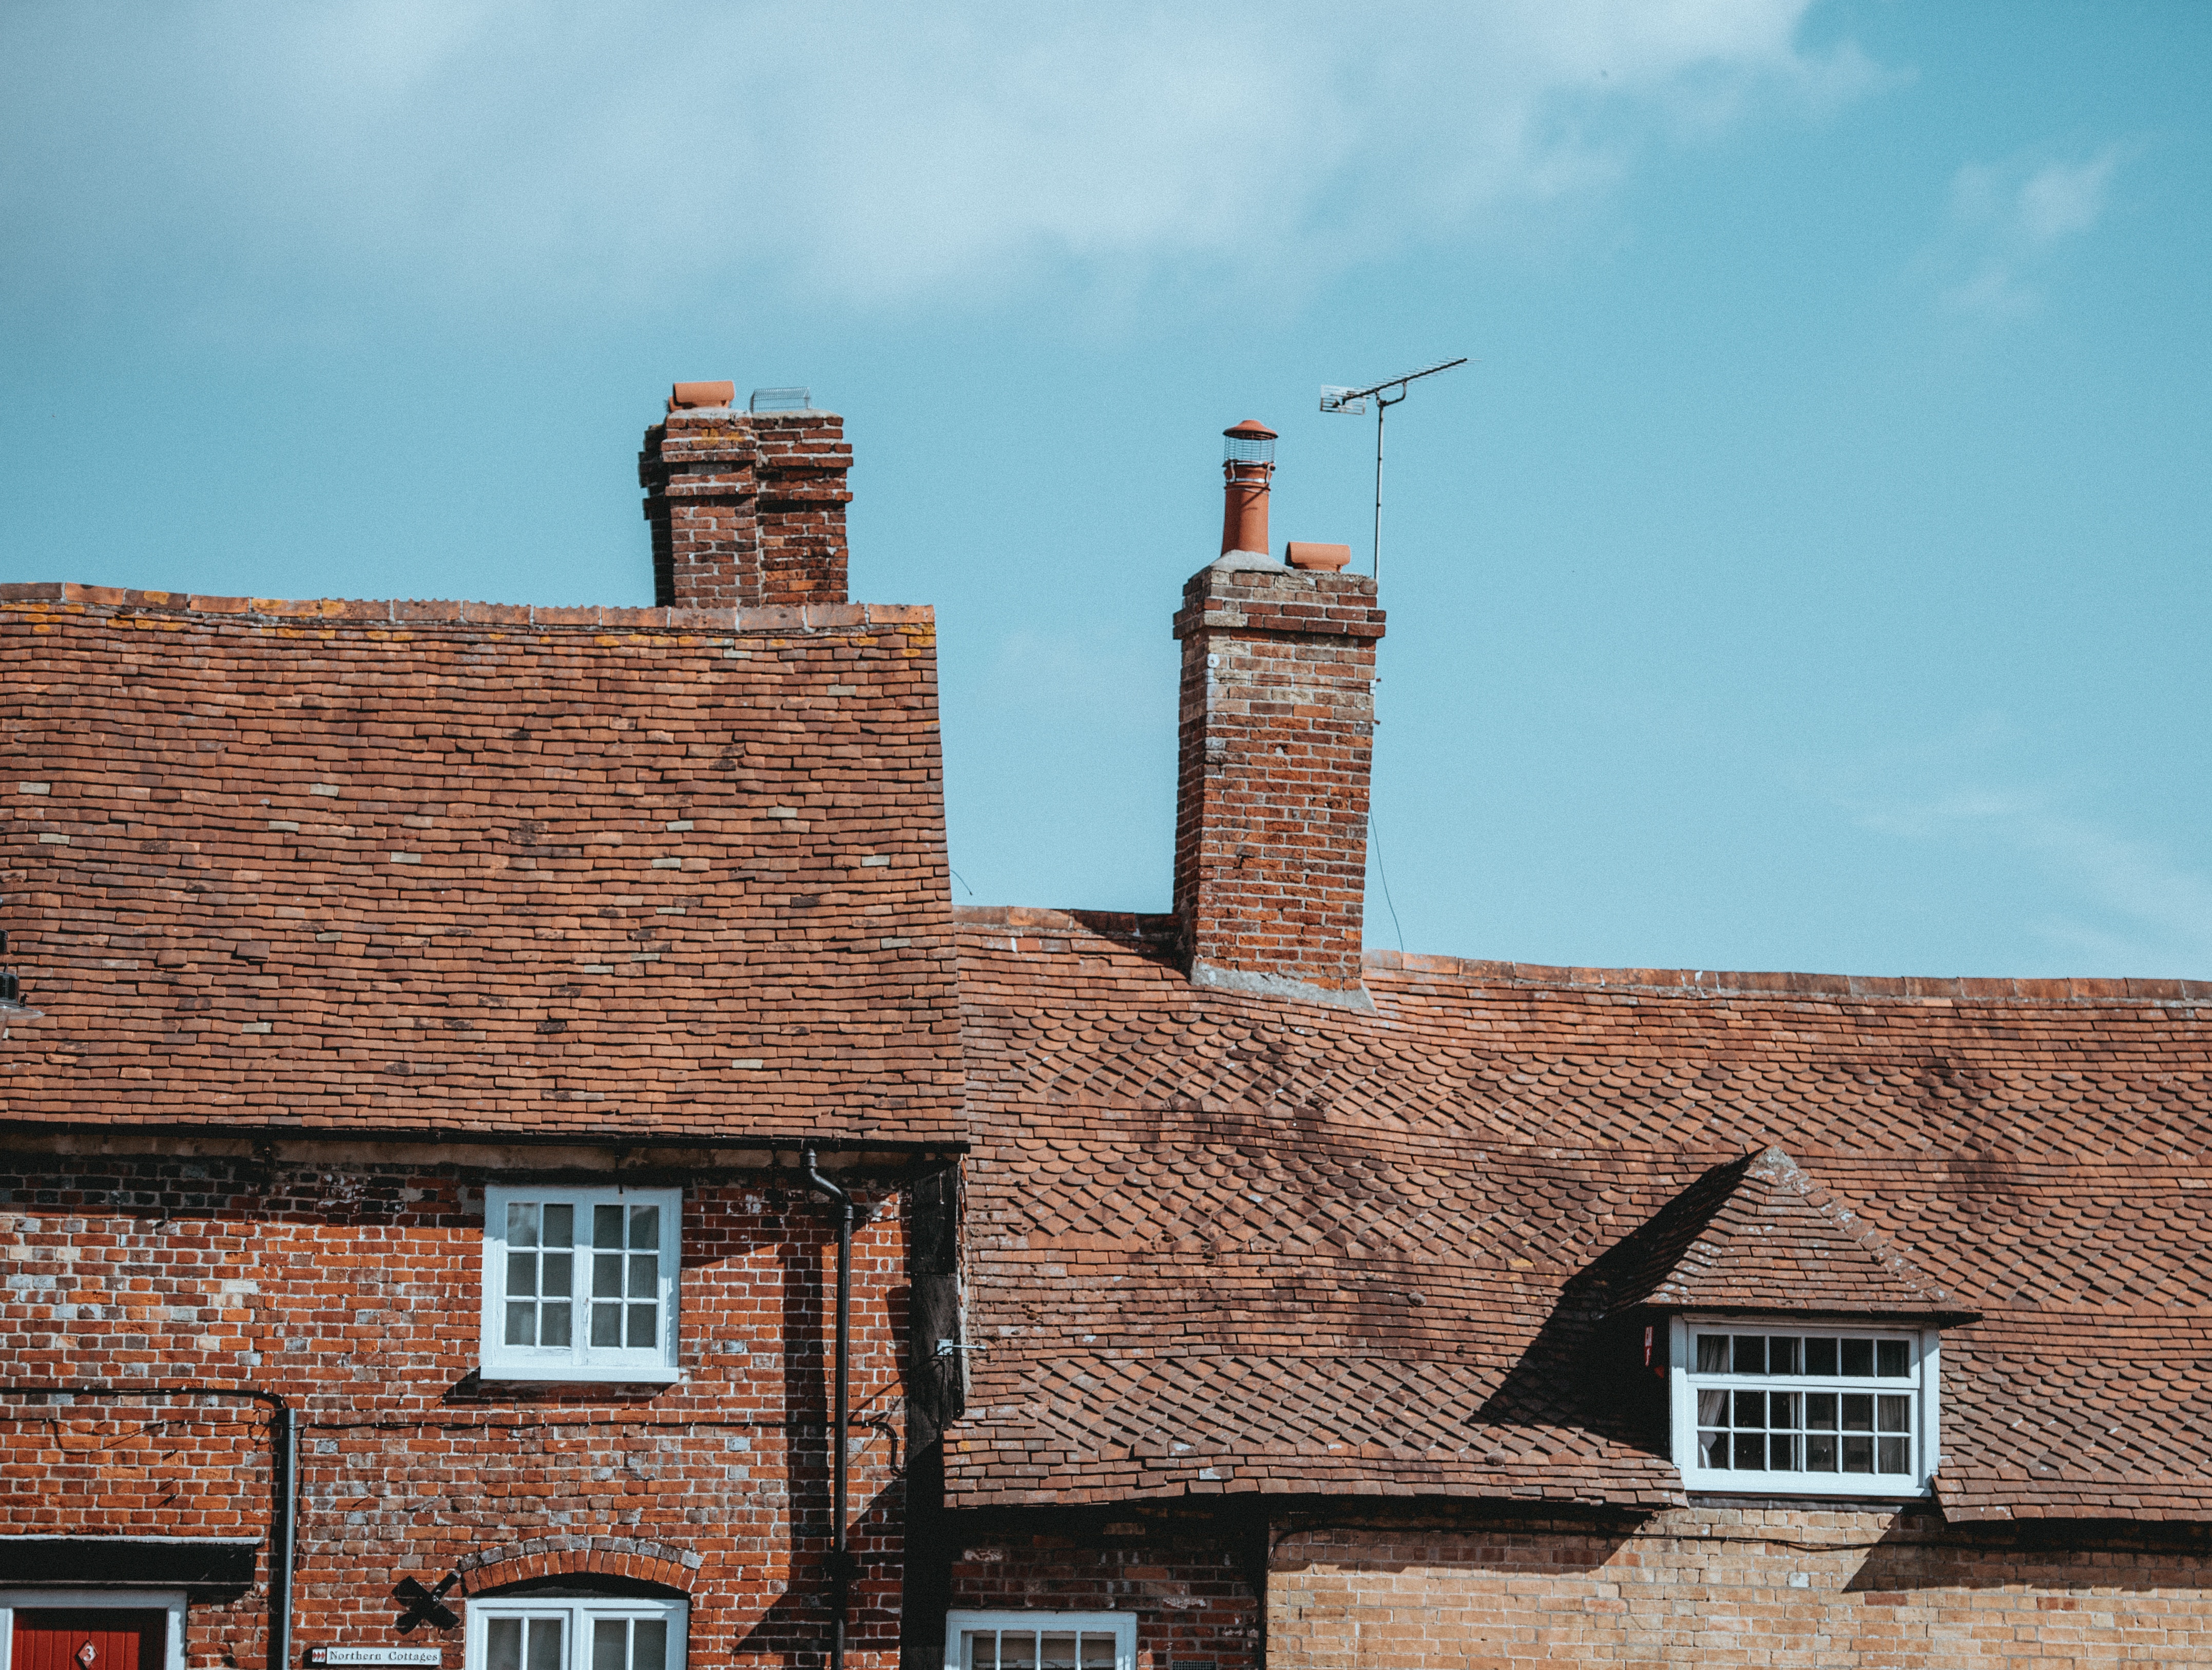
cloud, sky, wood, house, window, roof, building, home, chimney, facade, tile, exterior, brick, tile roof, brickwork, residential area, outdoor structure